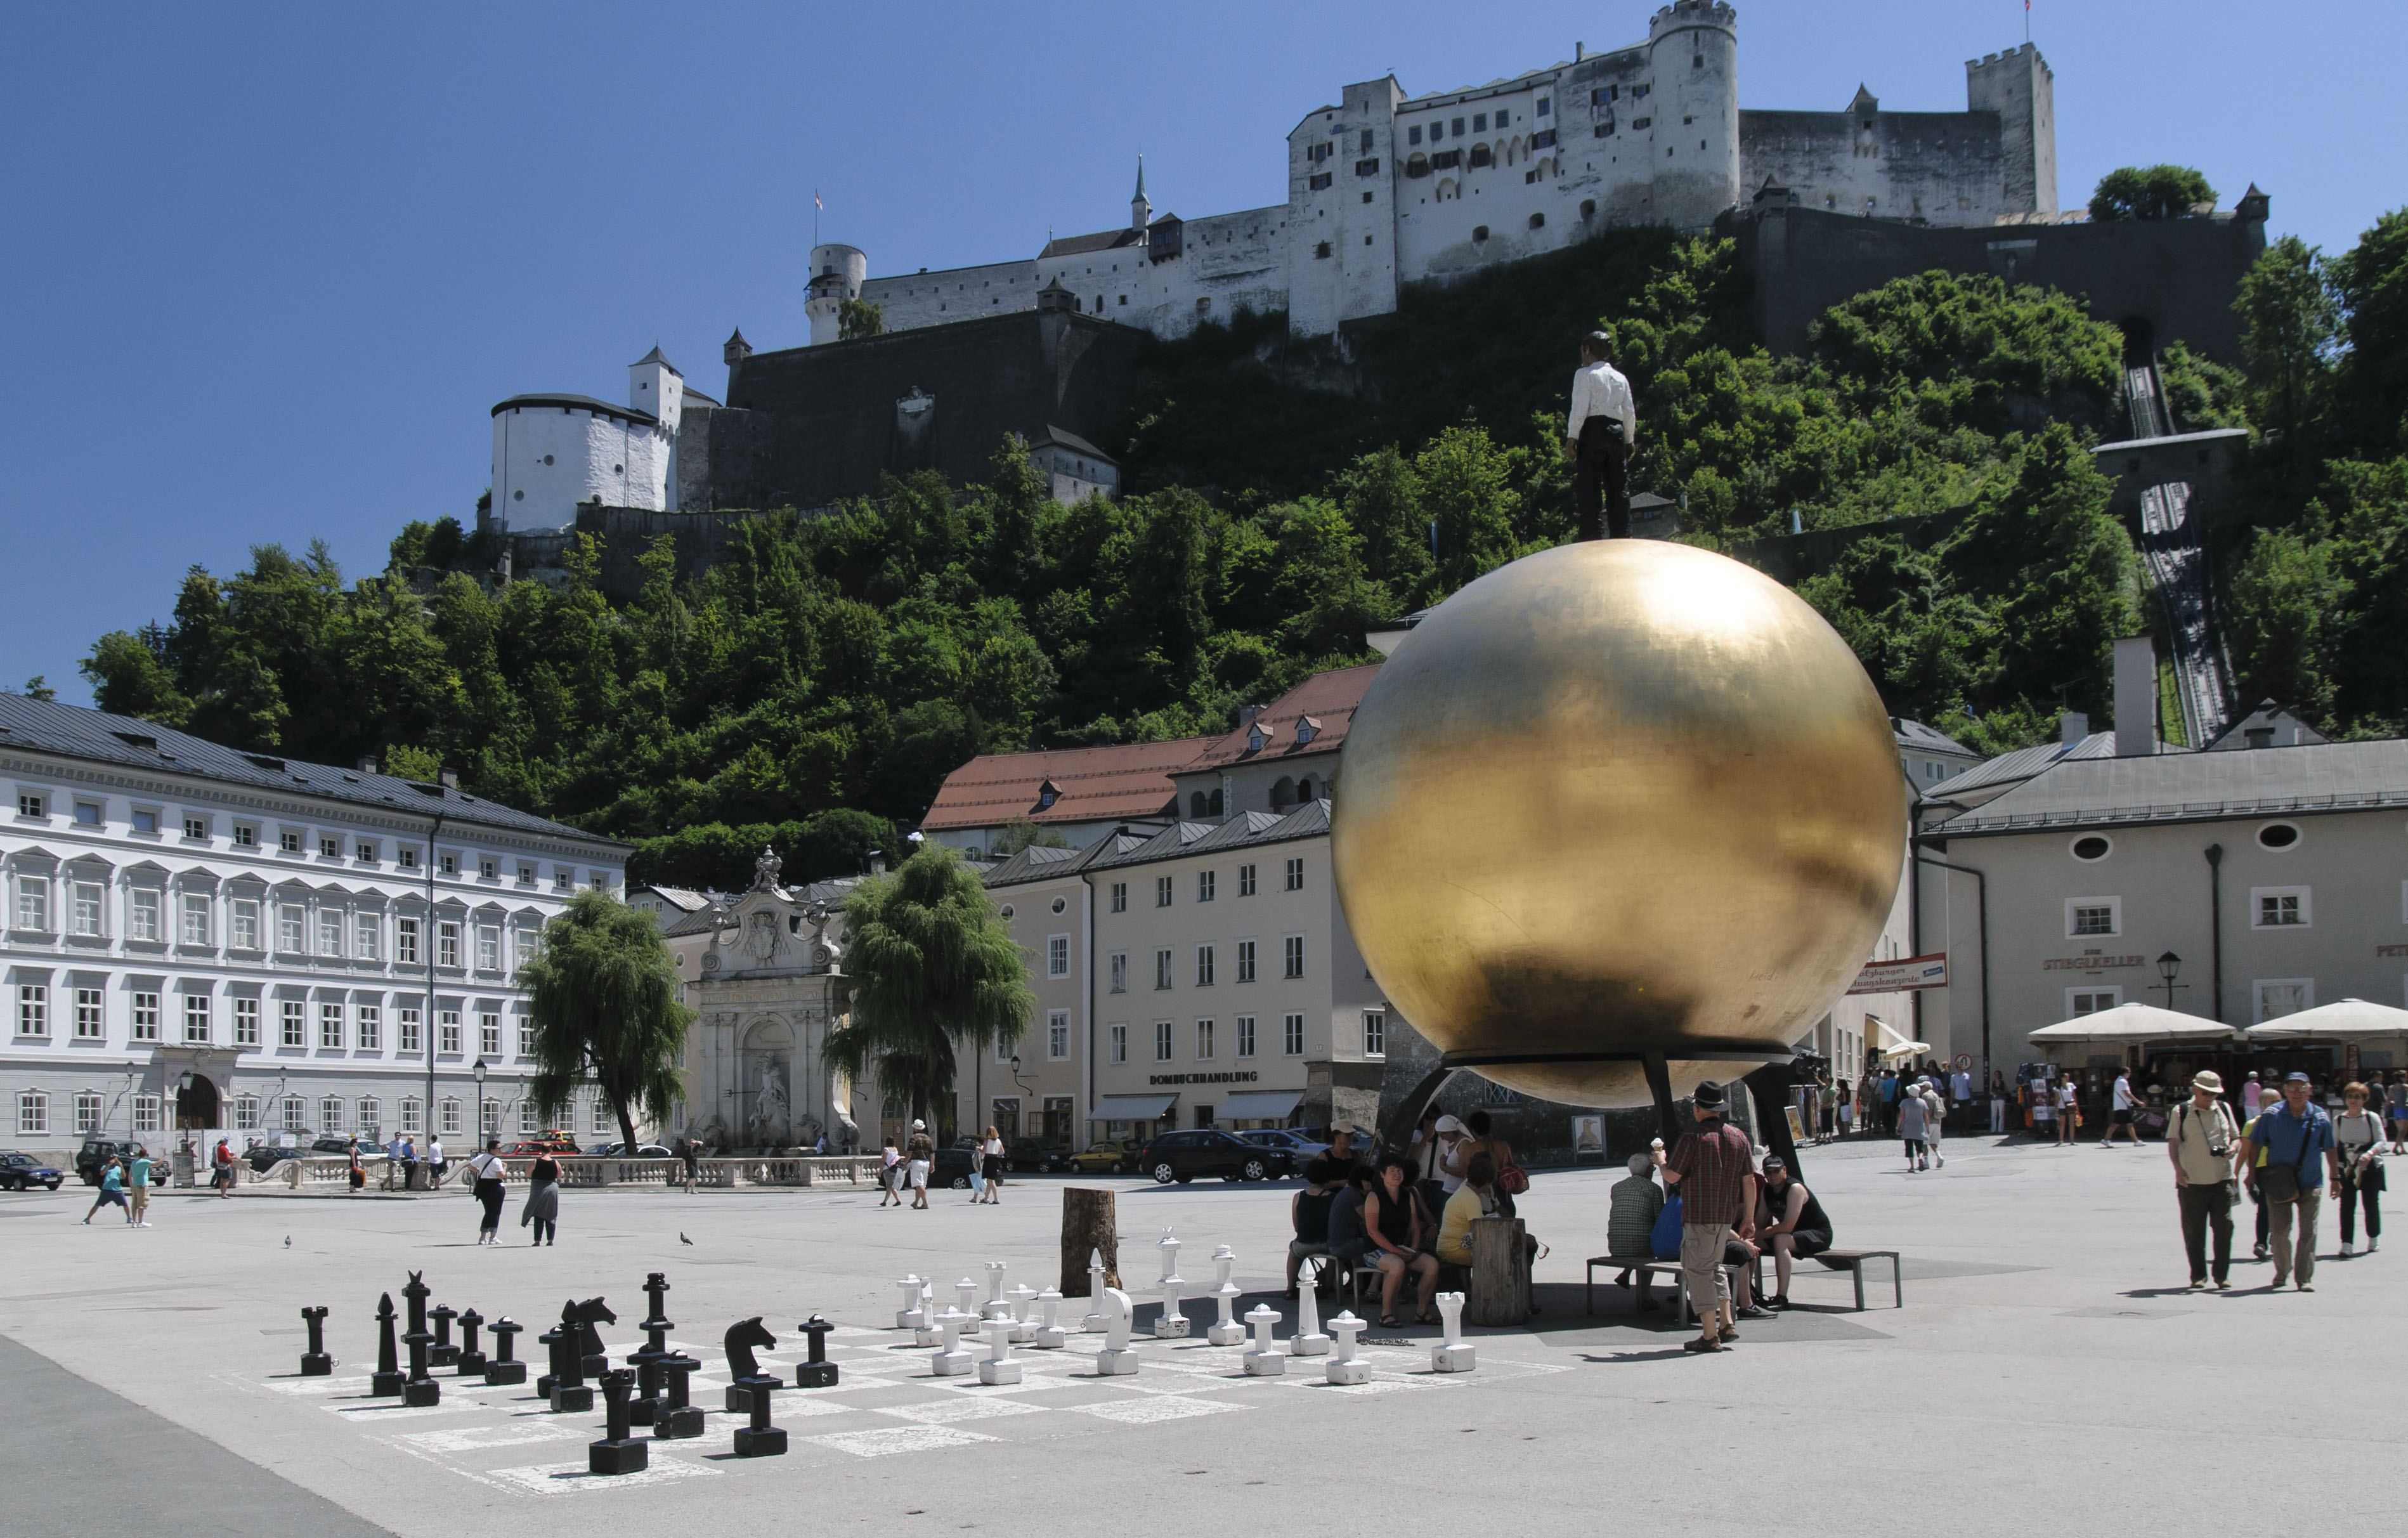
city, plaza, landmark, nikon, town square, salzburg, d300, salisburgo, ice rink, human settlement